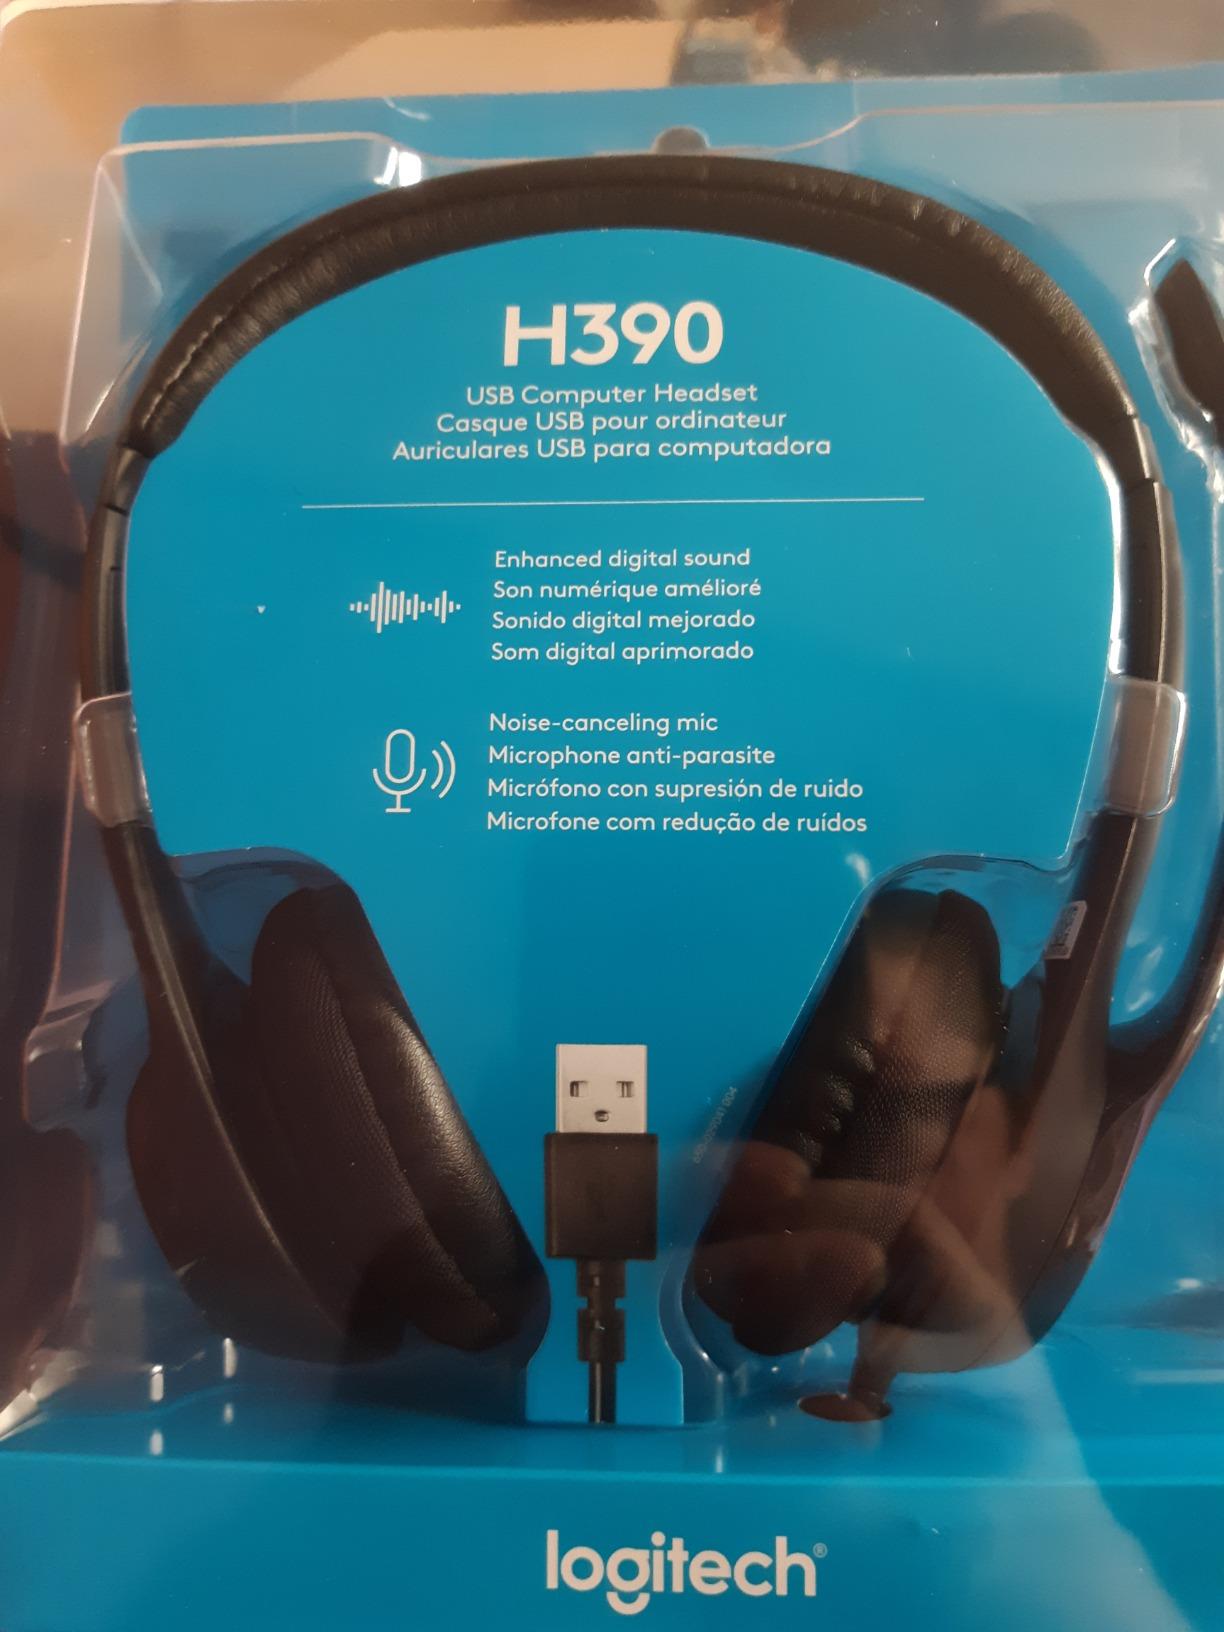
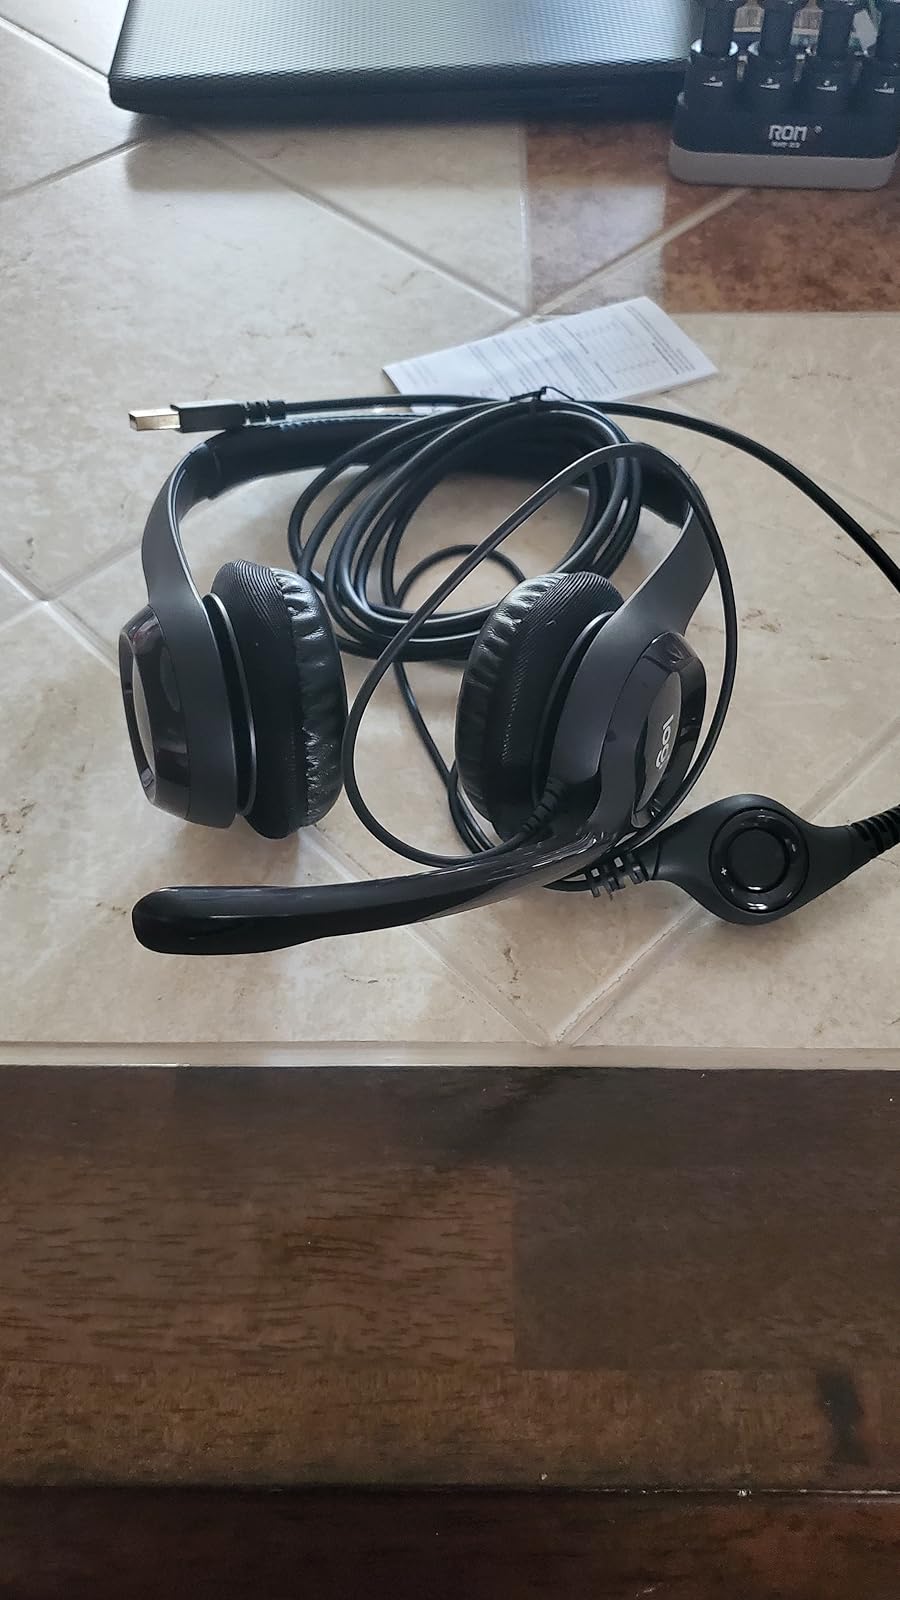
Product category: headphones
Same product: yes